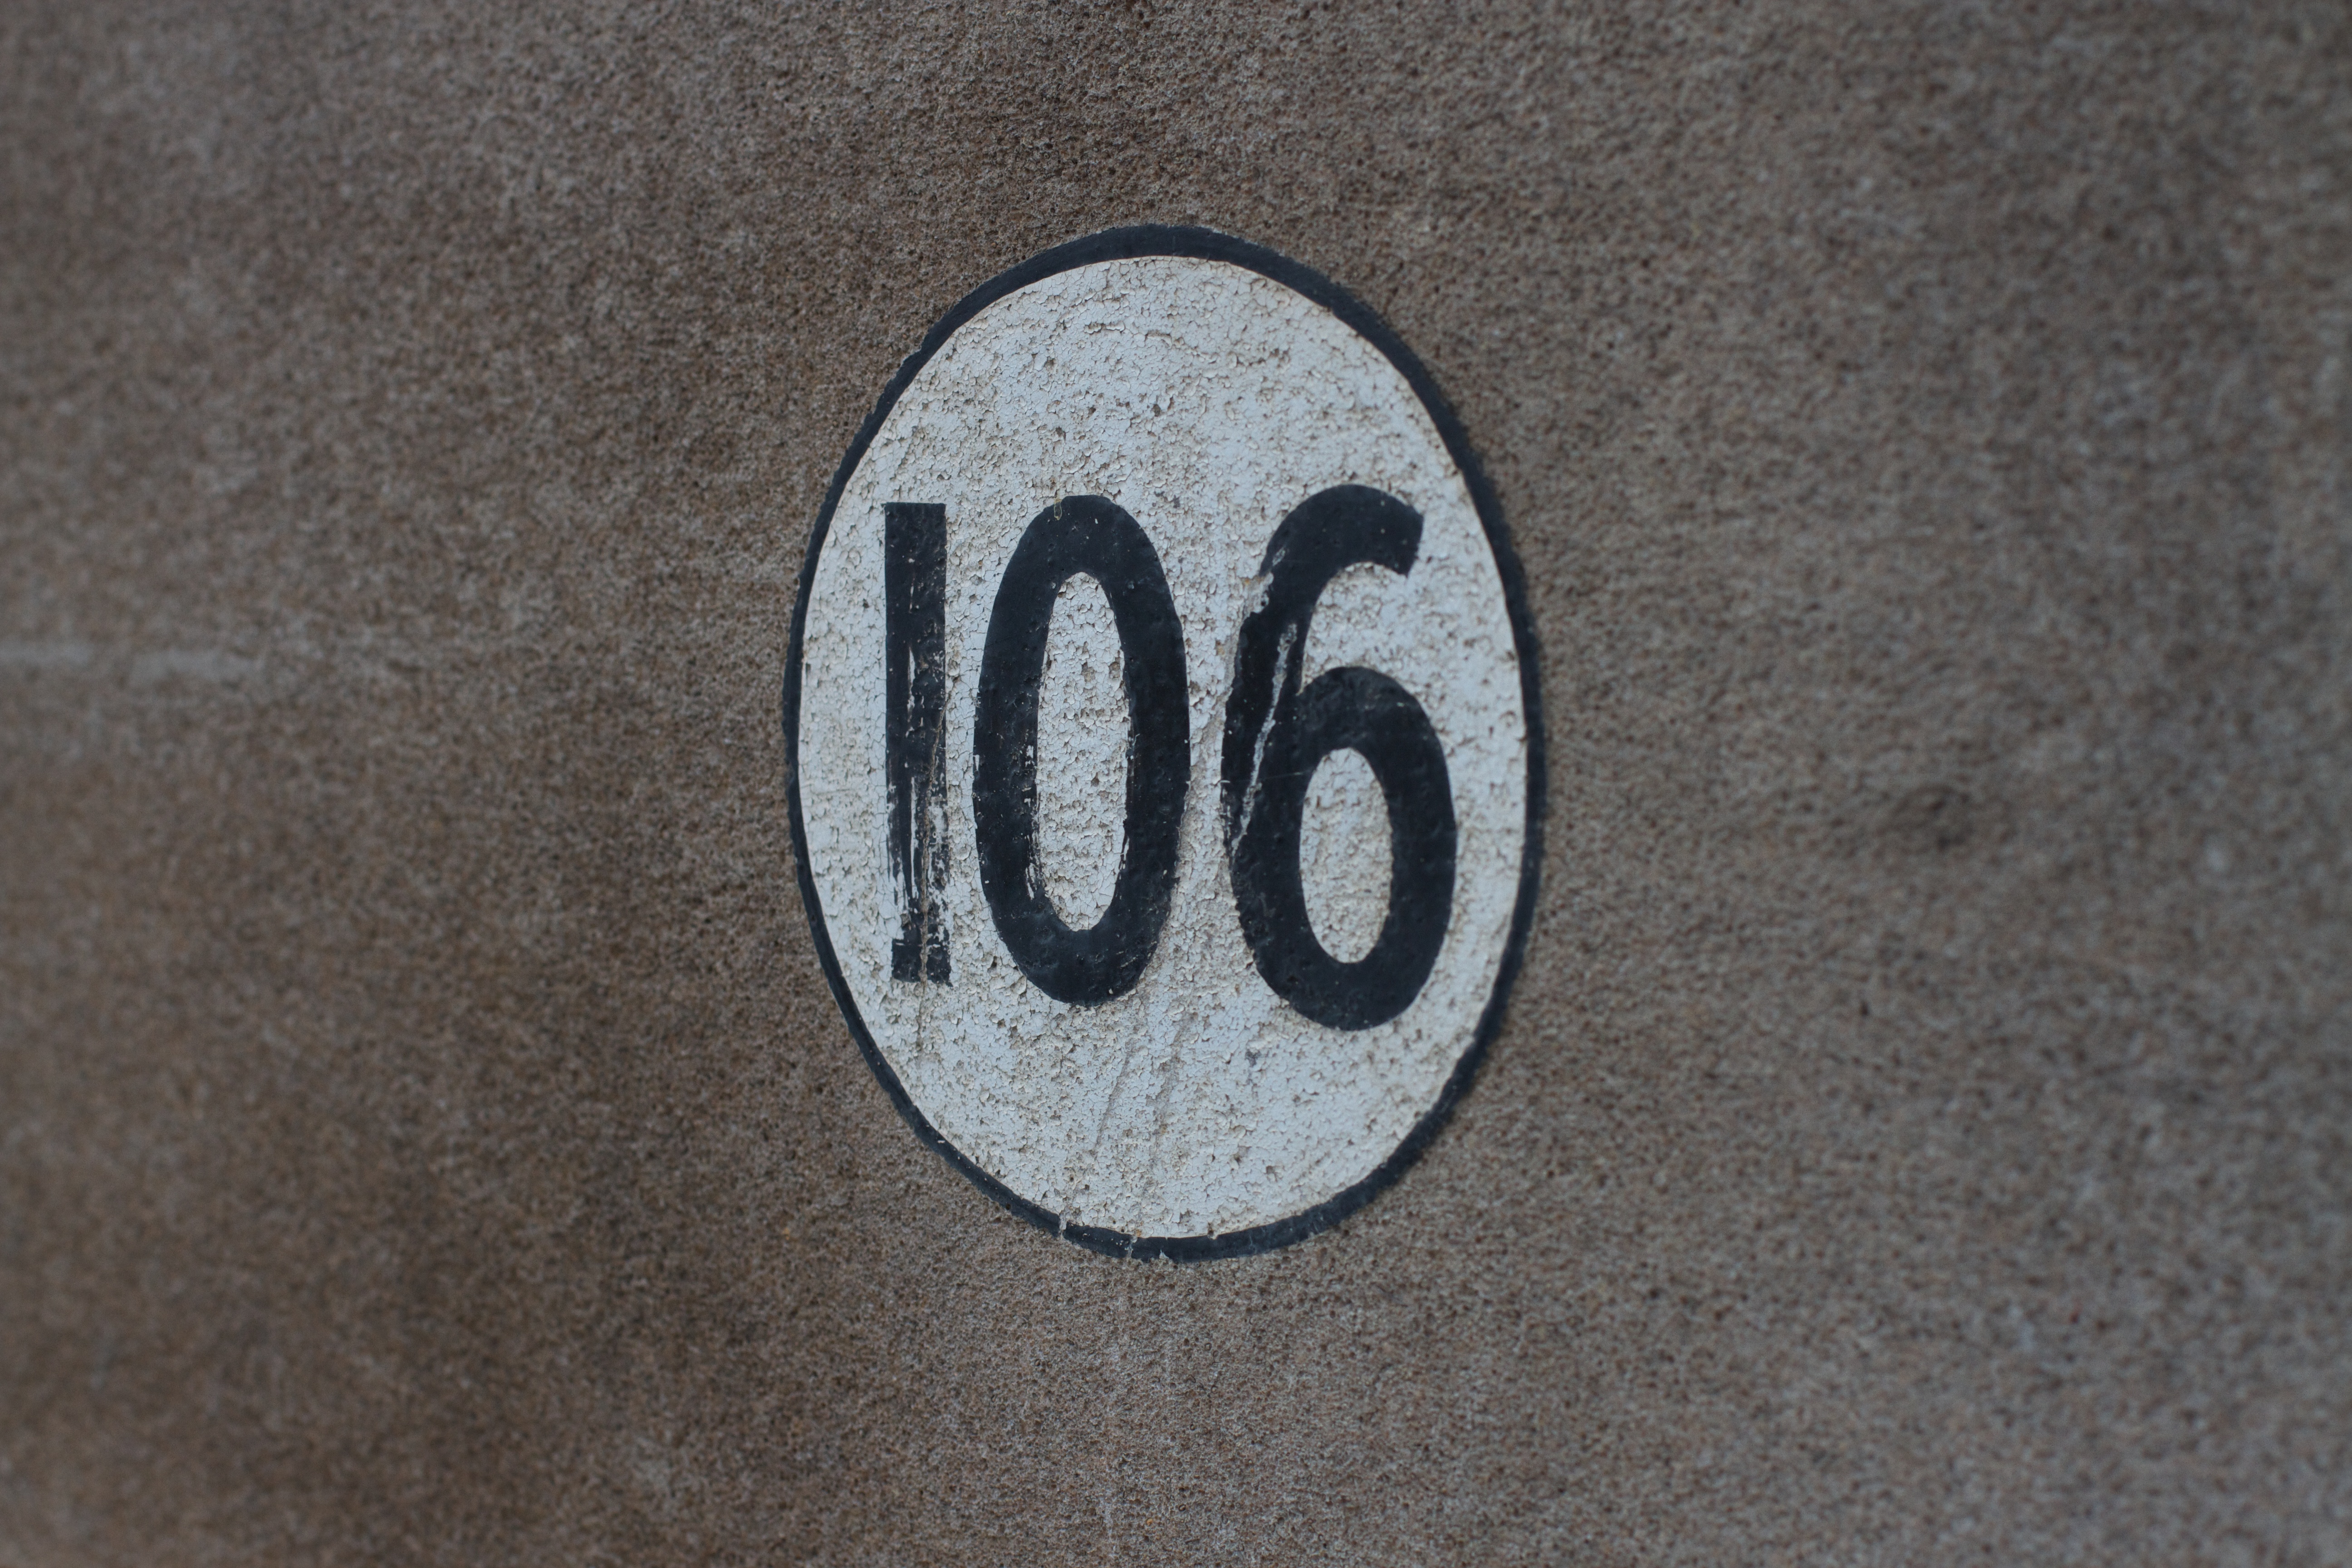
number, sign, symbol, signage, circle, brand, font, logo, trademark, shape, ds106, 106, house numbering